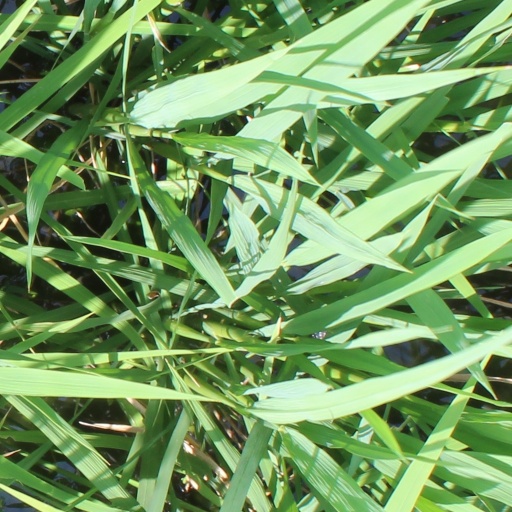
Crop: rice